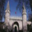
Label: castle